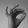
ASL letter: F